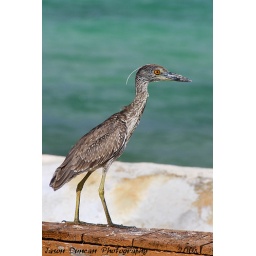
According the locals this bird is at this little fishing beach every day in Jamaica